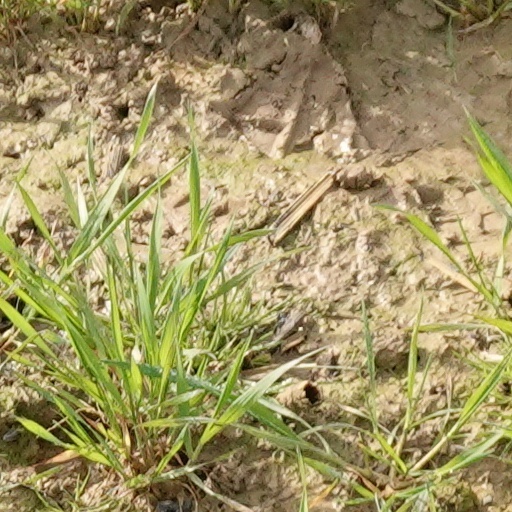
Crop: wheat